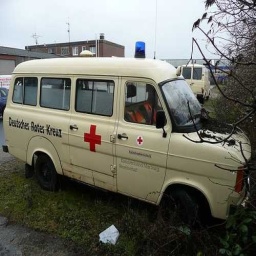
Label: ambulance